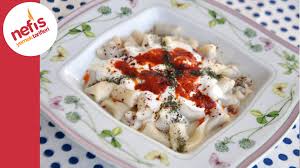
Yemek: manti